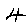
Label: 4